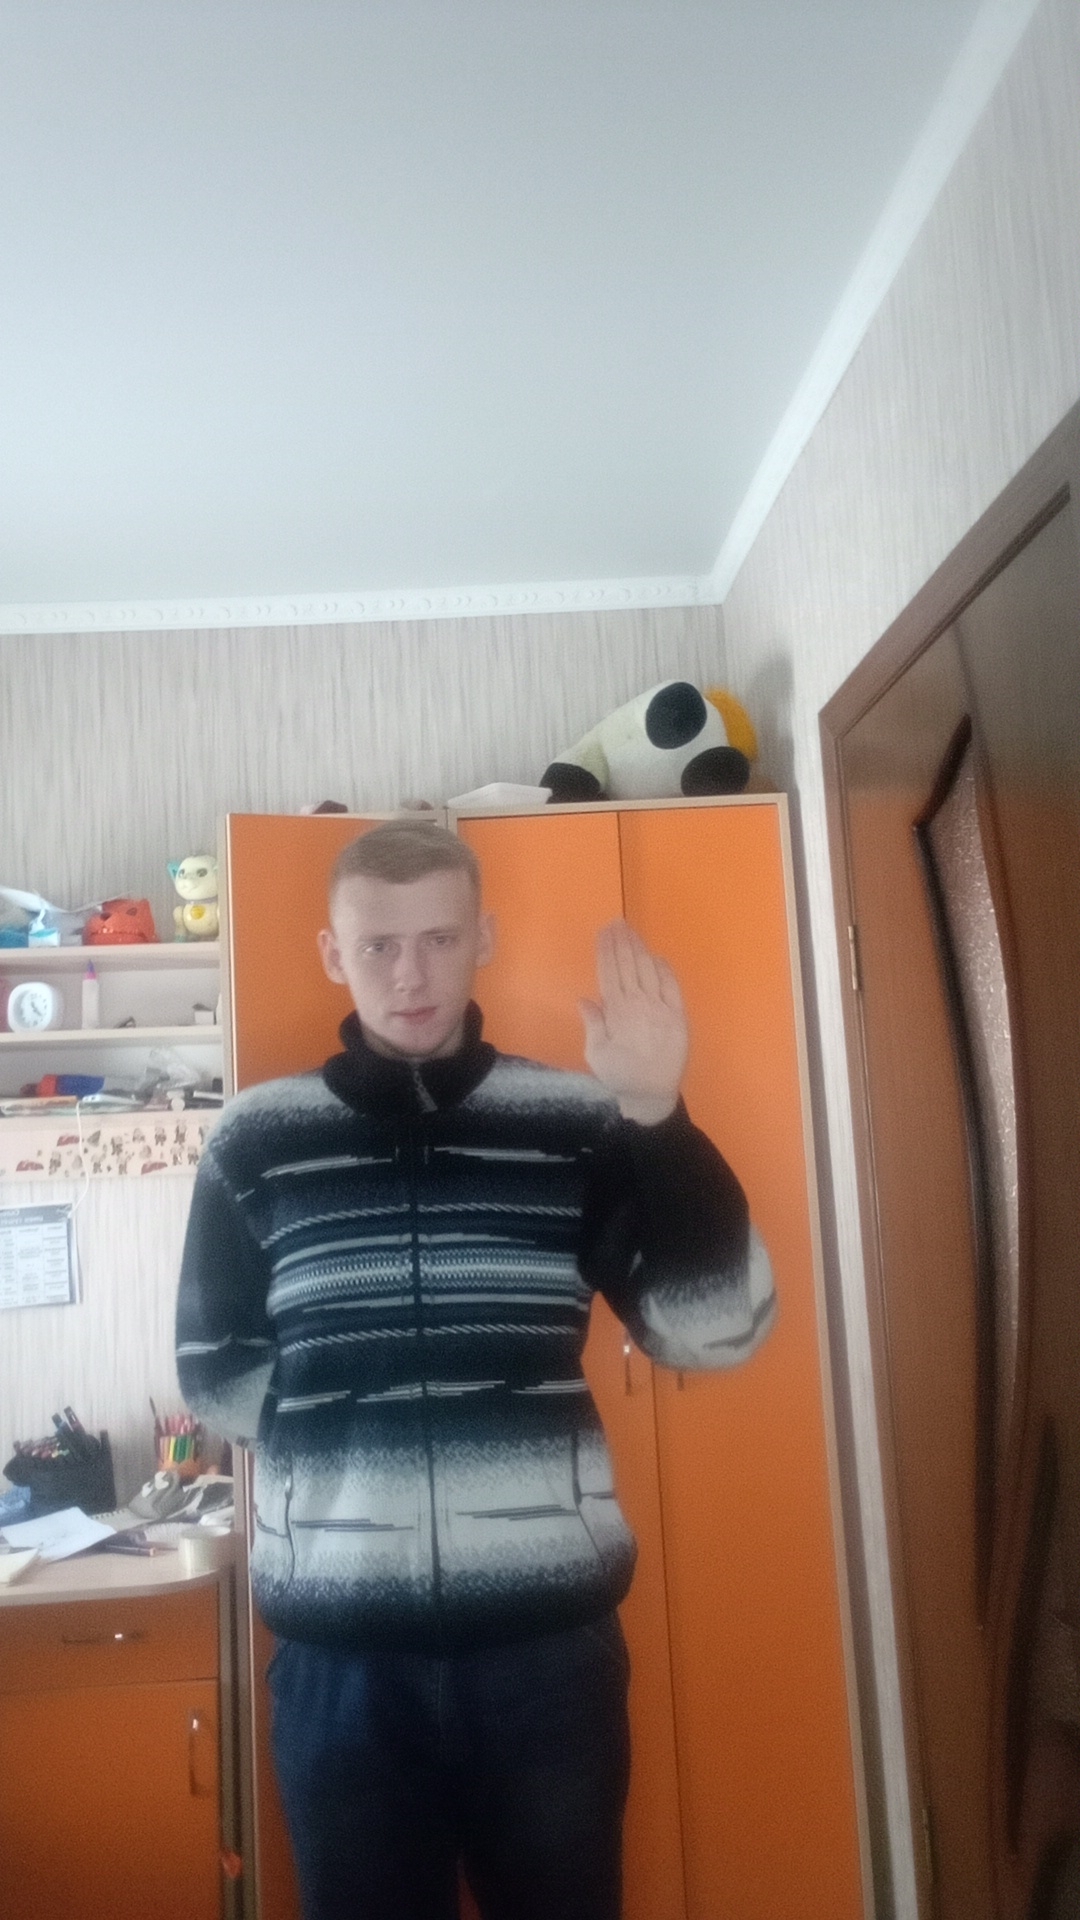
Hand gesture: stop